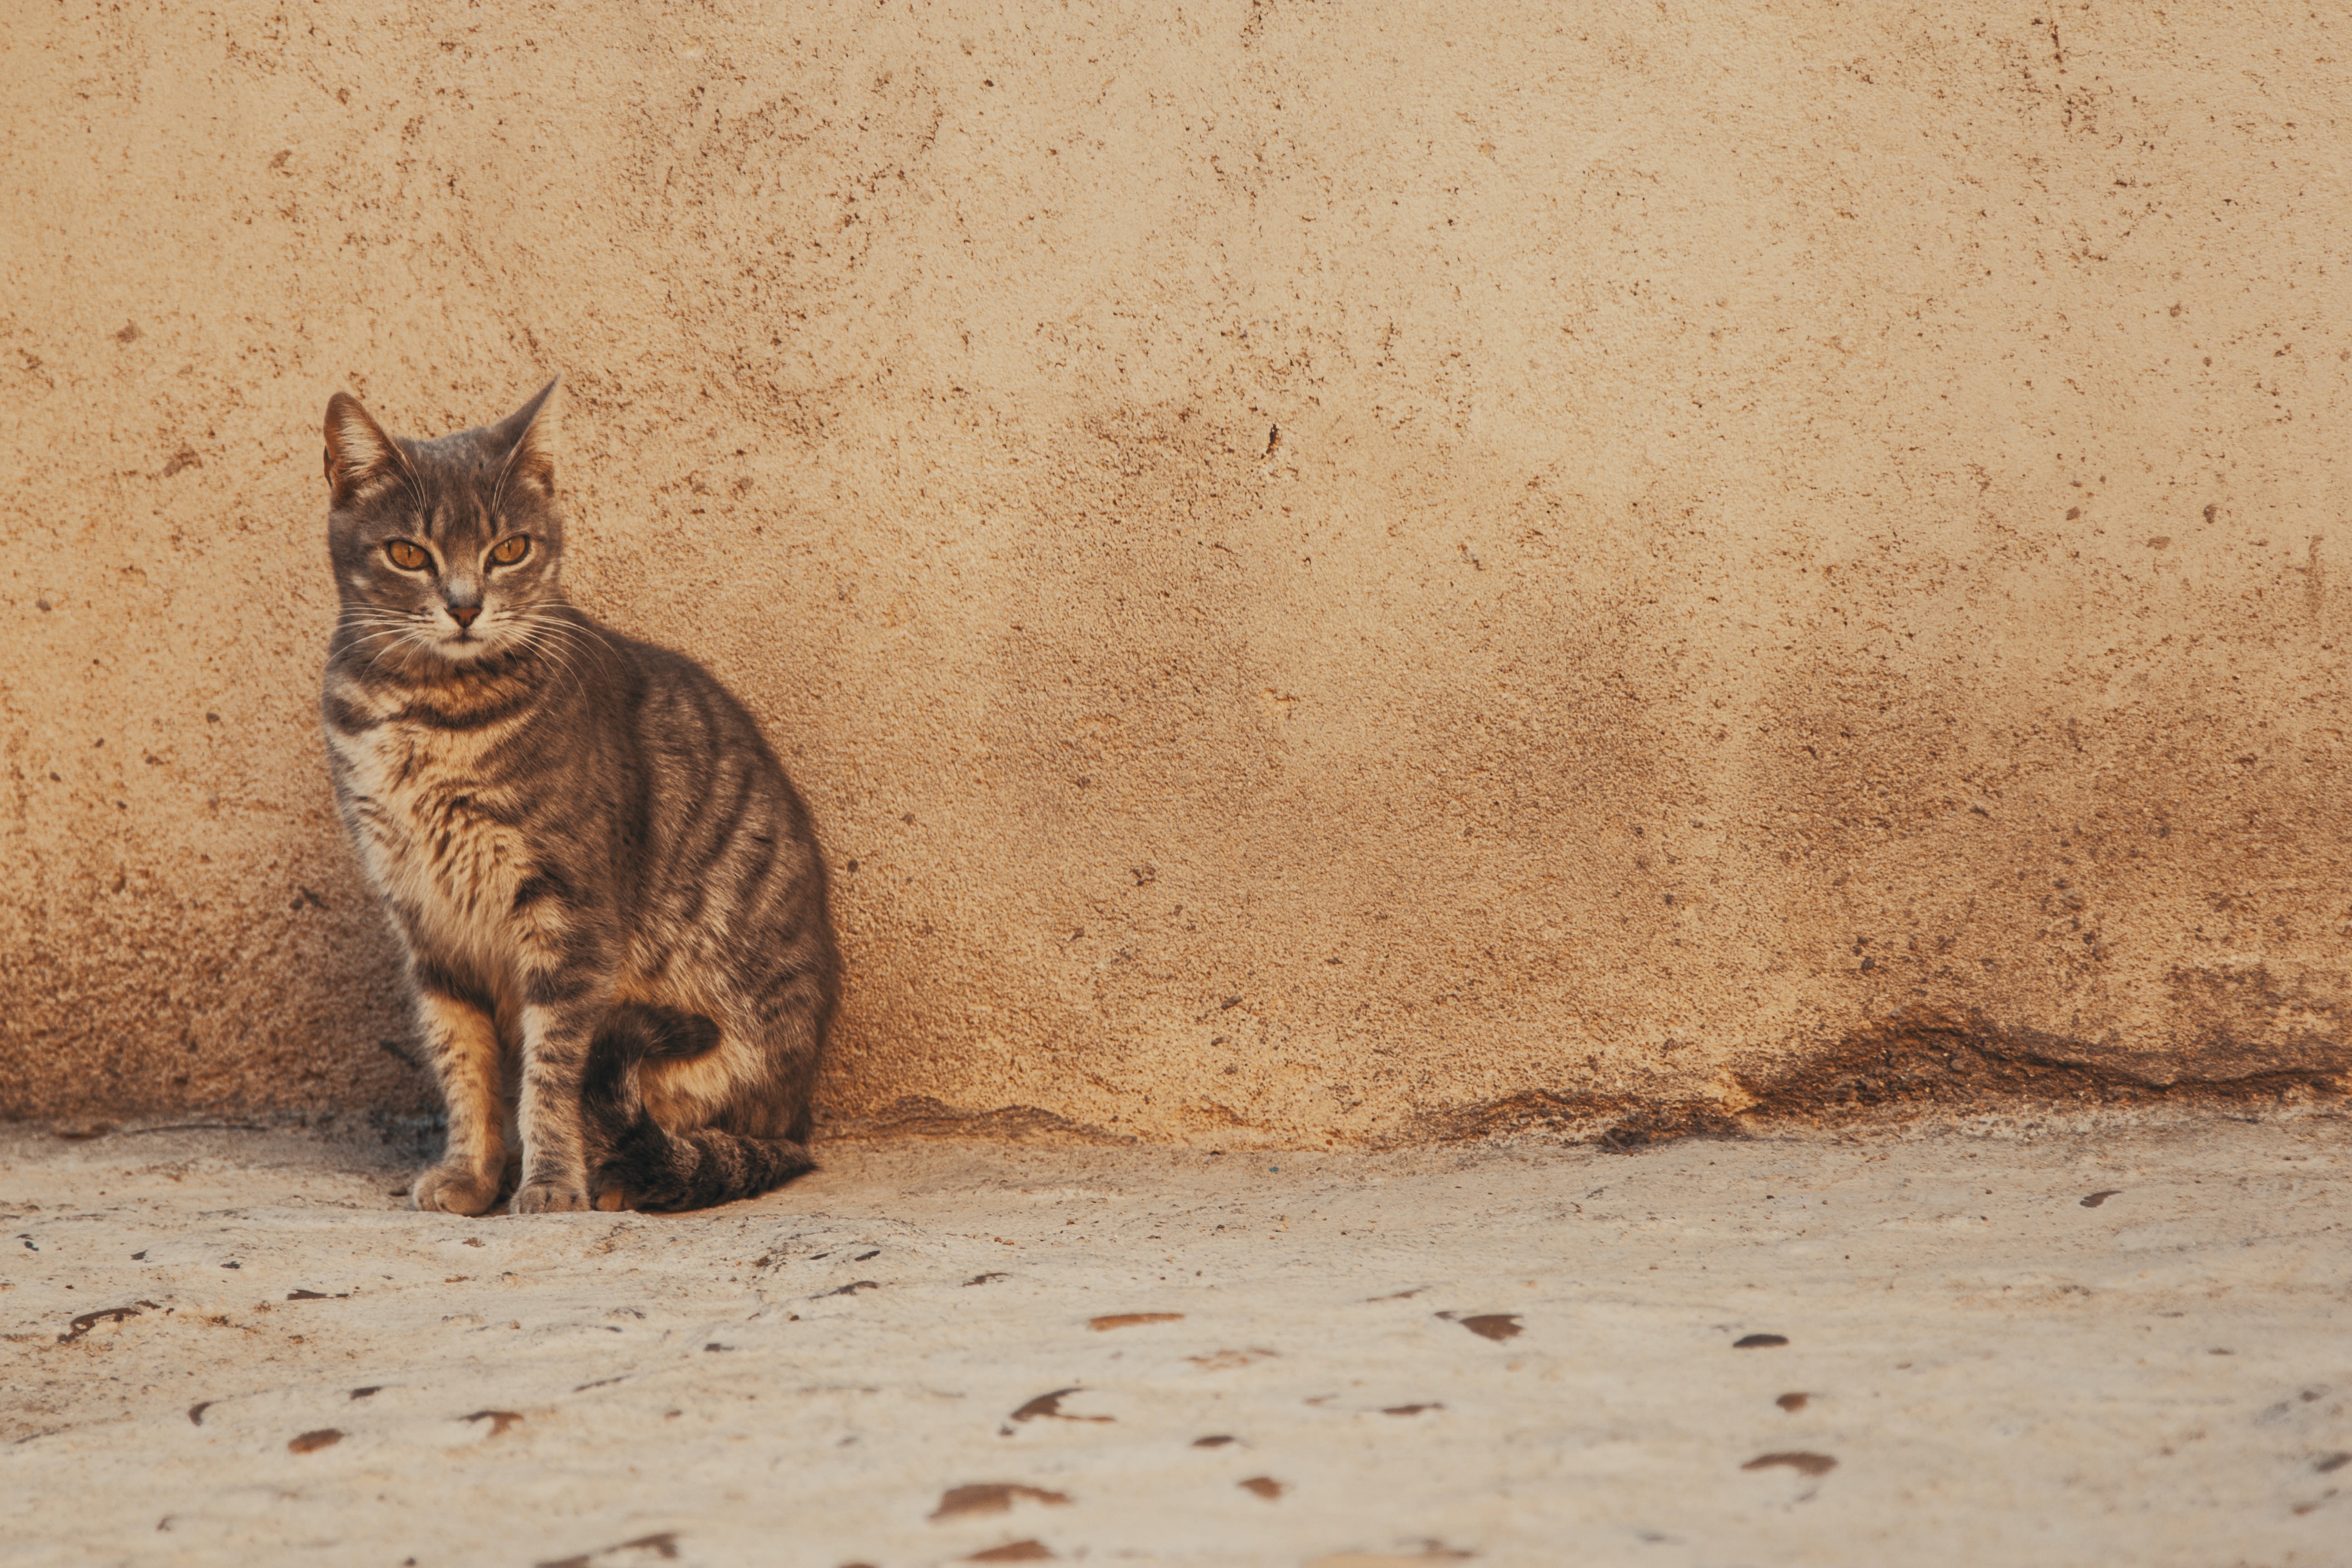
kitten, cat, mammal, fauna, whiskers, vertebrate, bengal, small to medium sized cats, cat like mammal